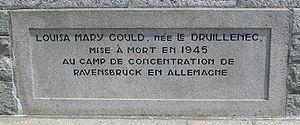
L'occupation des îles Anglo-Normandes renvoie à la période de l'histoire où les îles Anglo-Normandes furent militairement occupées par l'Allemagne pendant la Seconde Guerre mondiale, ce qui fit d'elles les seuls territoires des Îles Britanniques à avoir été envahis par la Wehrmacht. Cette occupation couvre la période allant du 30 juin 1940 à la libération, le 9 mai 1945. Ne faisant pas partie du Royaume-Uni, ces îles recouvrent les dépendances de la Couronne des bailliages de Jersey et de Guernesey.
Louisa Mary Gould est une commerçante britannique et une membre du mouvement de résistance britannique sur les îles Anglo-Normandes pendant la Seconde Guerre mondiale. De 1942 jusqu'à son arrestation en 1944, Gould cache un travailleur esclave soviétique évadé connu sous le nom de Feodor Polycarpovitch Burriy sur l'île de Jersey. Après un procès, elle est envoyée au camp de concentration de Ravensbrück où elle est gazée en 1945. En 2010, elle est nommée à titre posthume héroïne britannique de l'Holocauste.